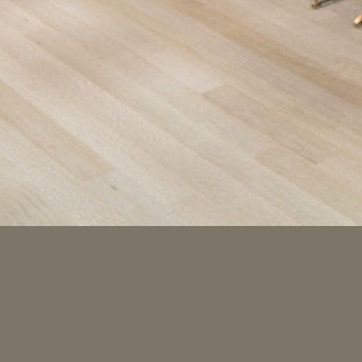
Material: tile